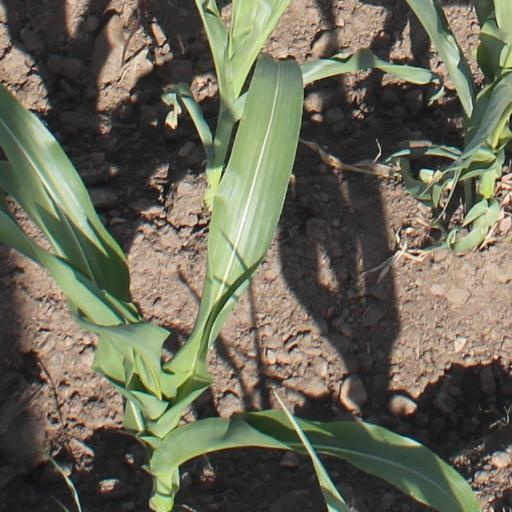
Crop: maize; corn